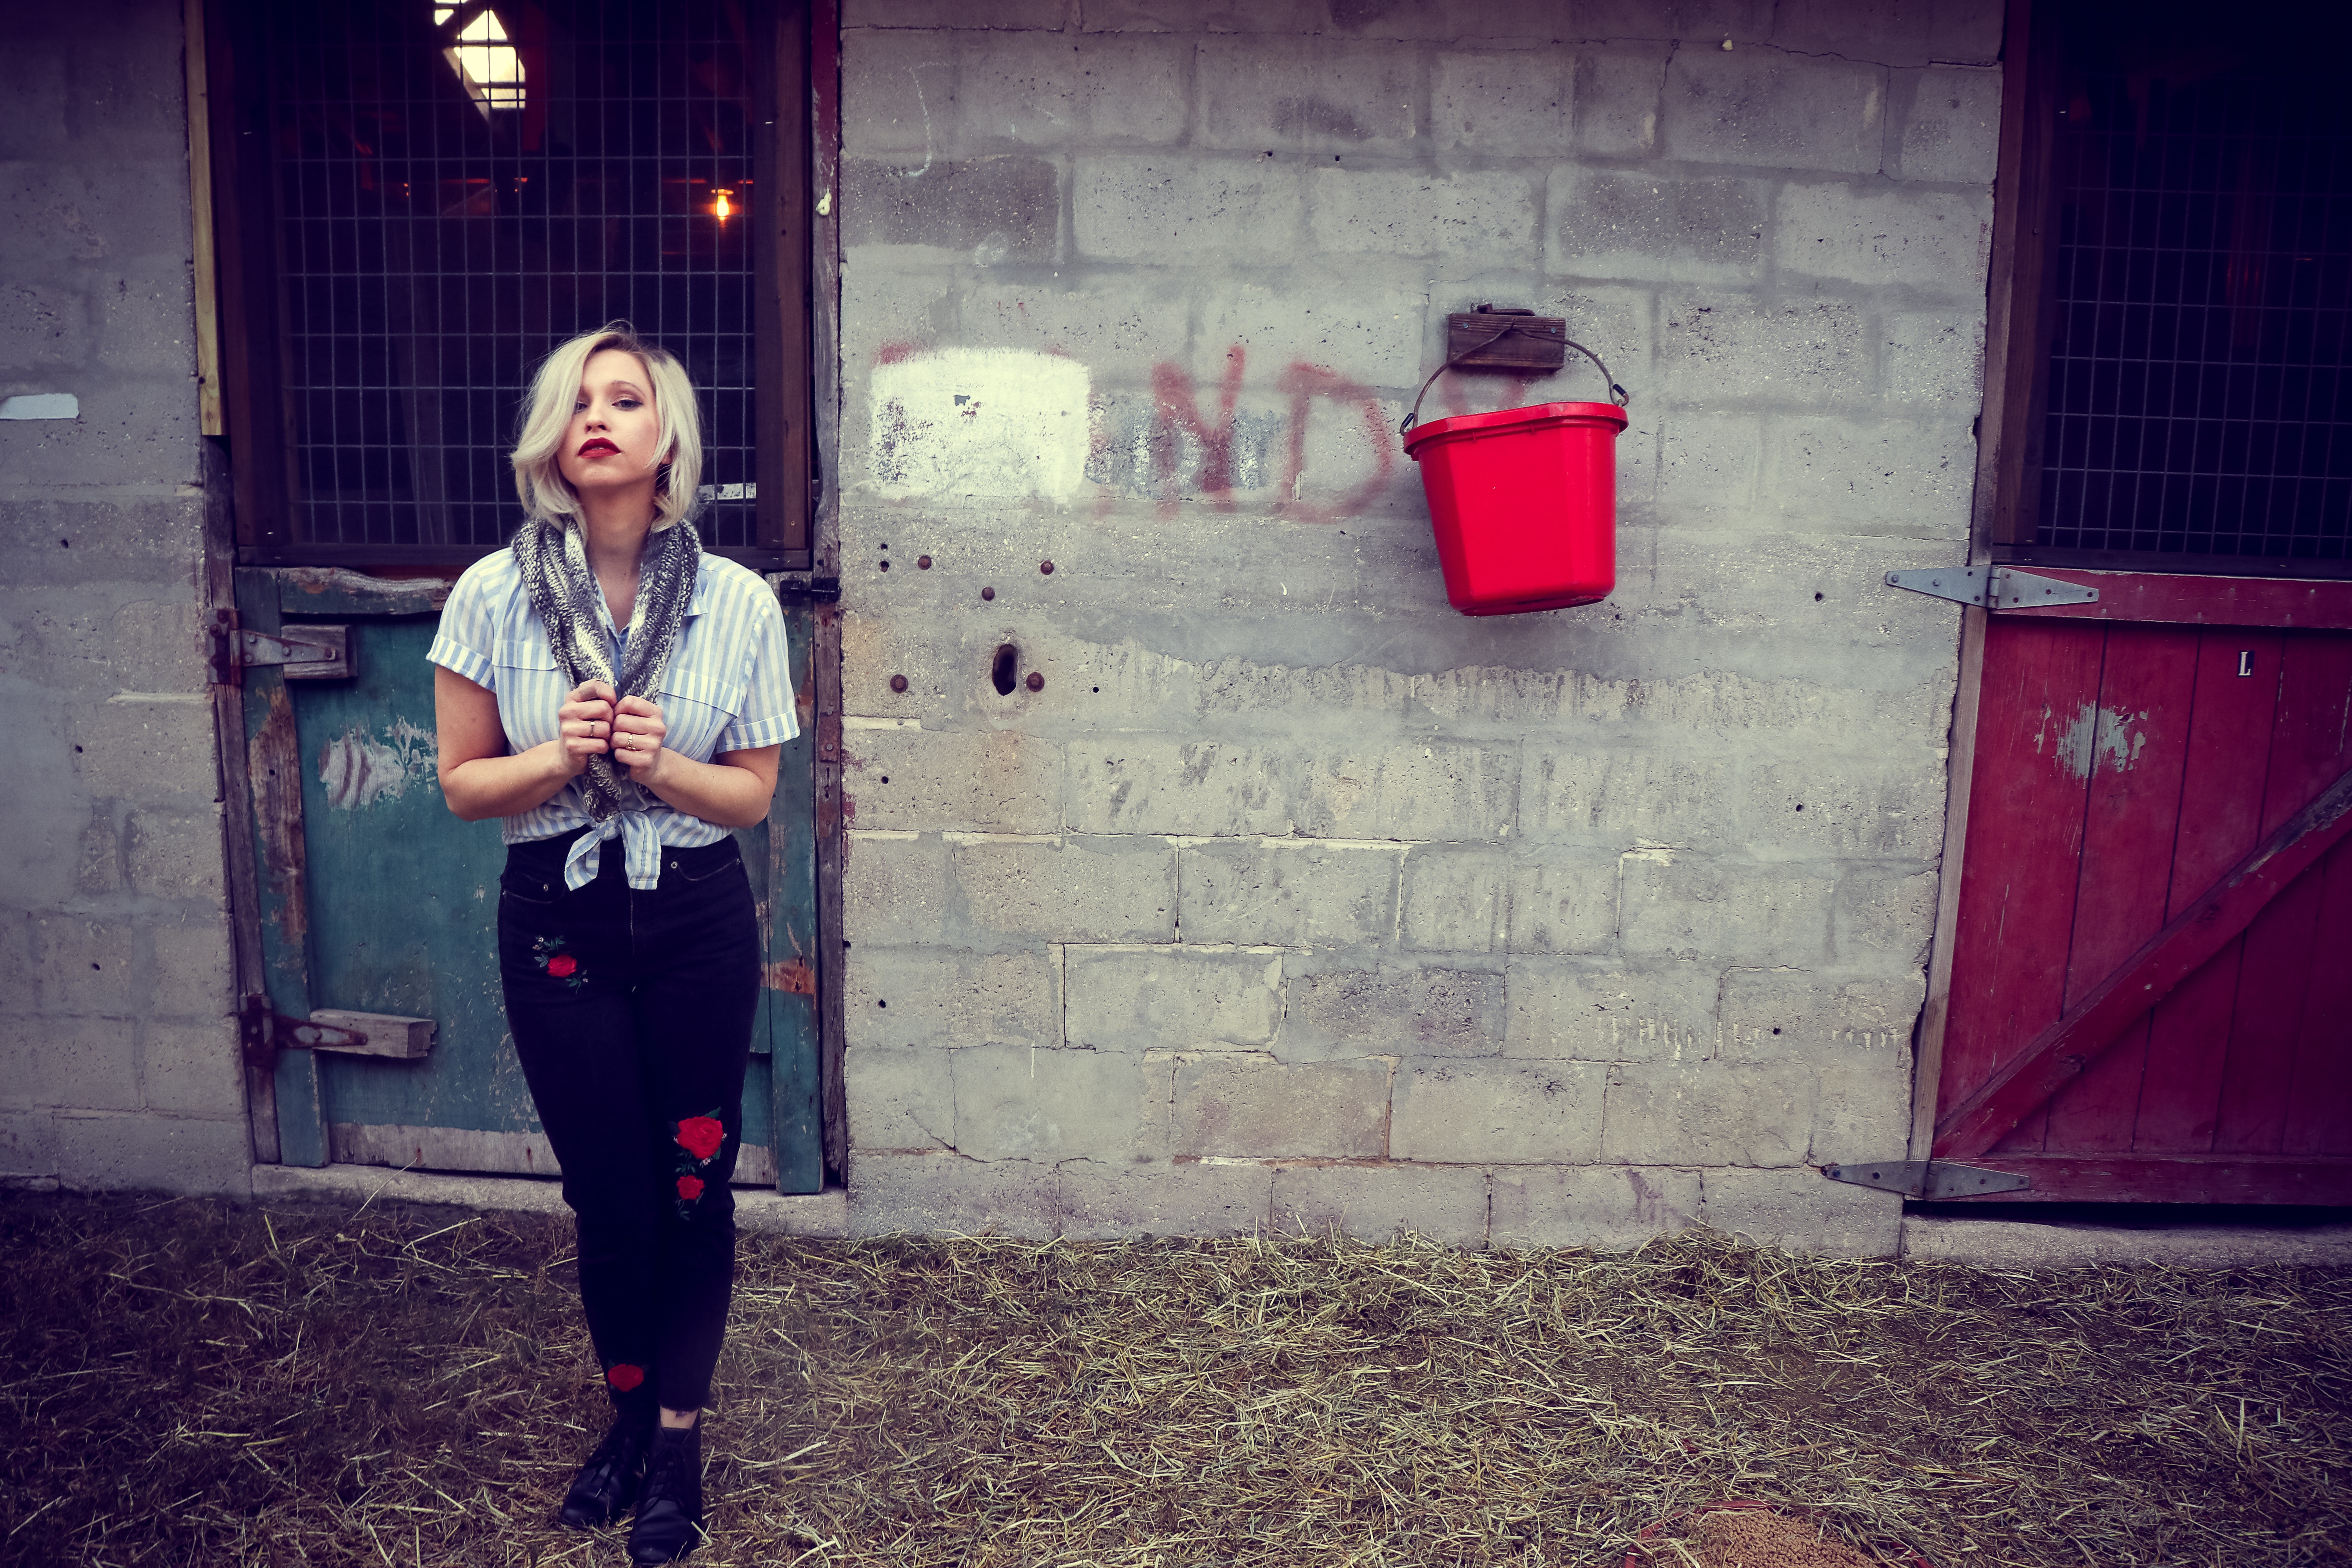
red, standing, sky, wall, shoulder, fashion, eye, human, cool, night, photography, room, cloud, door, Tints and shades, photo shoot, flash photography, street, jeans